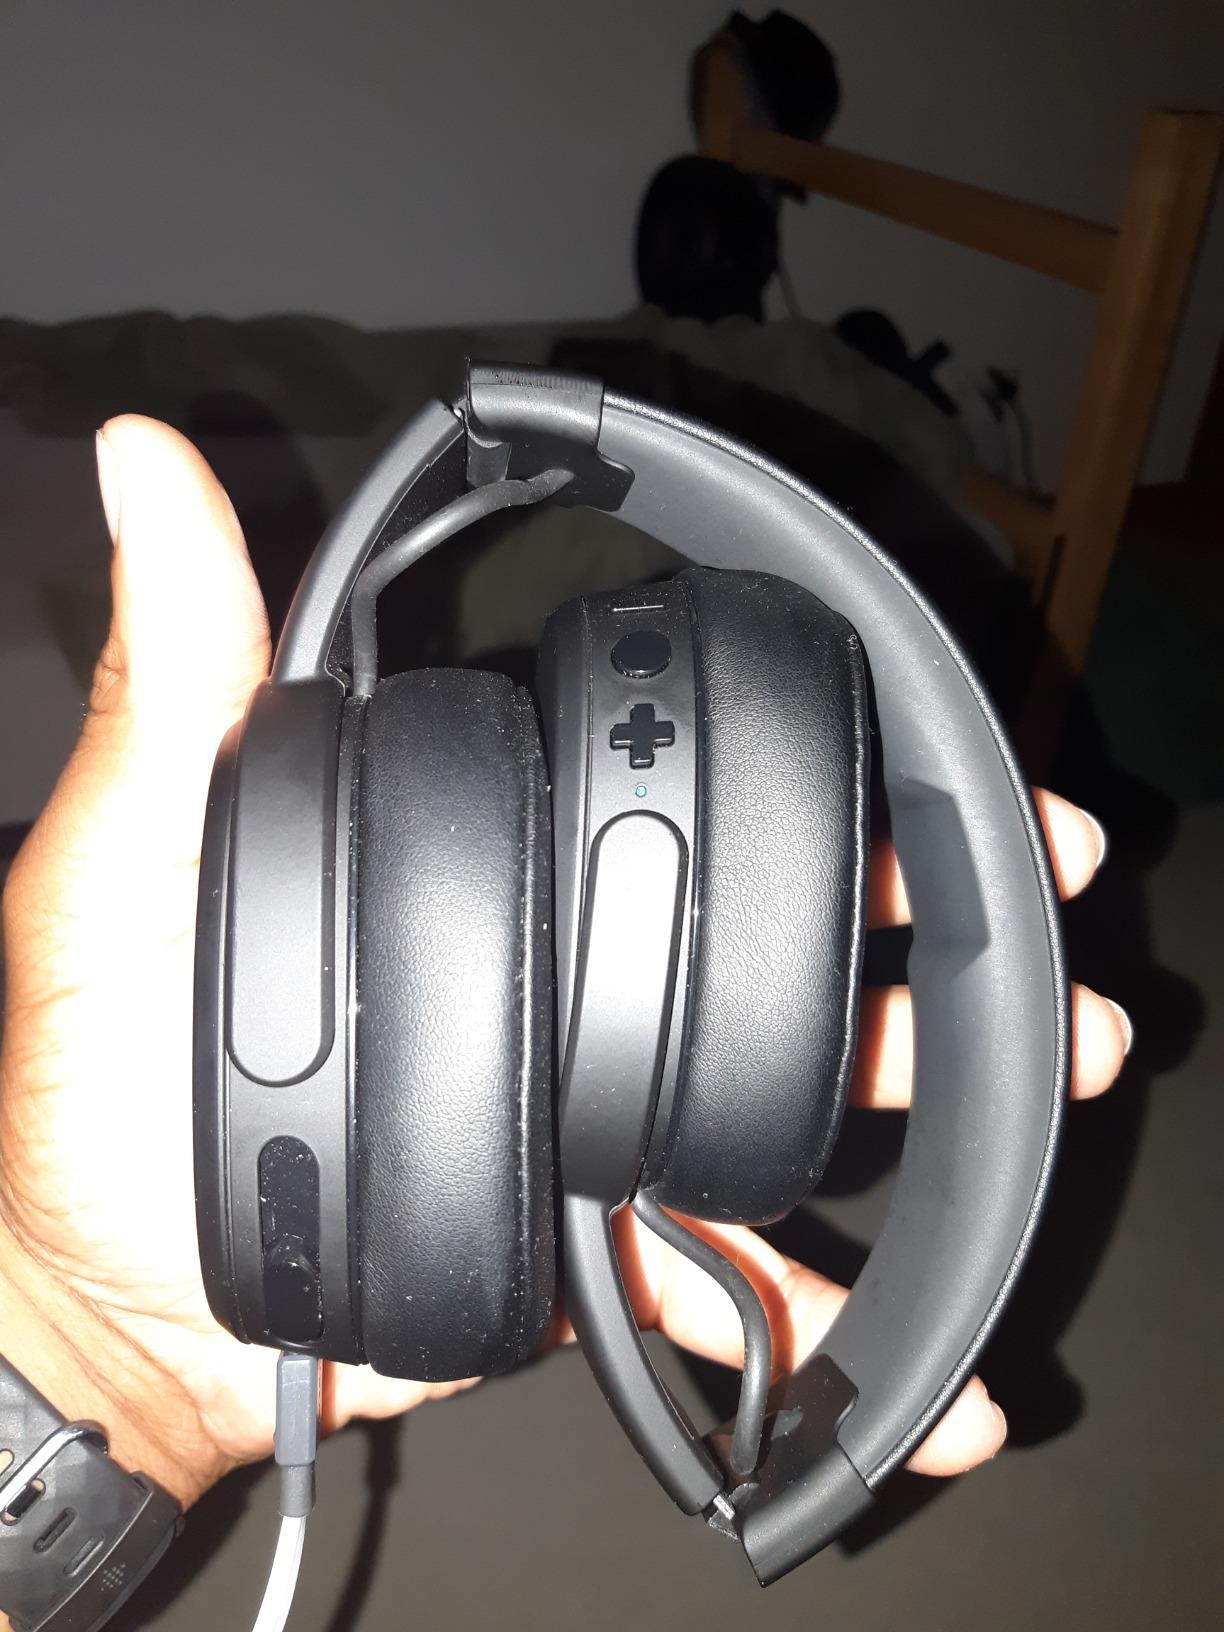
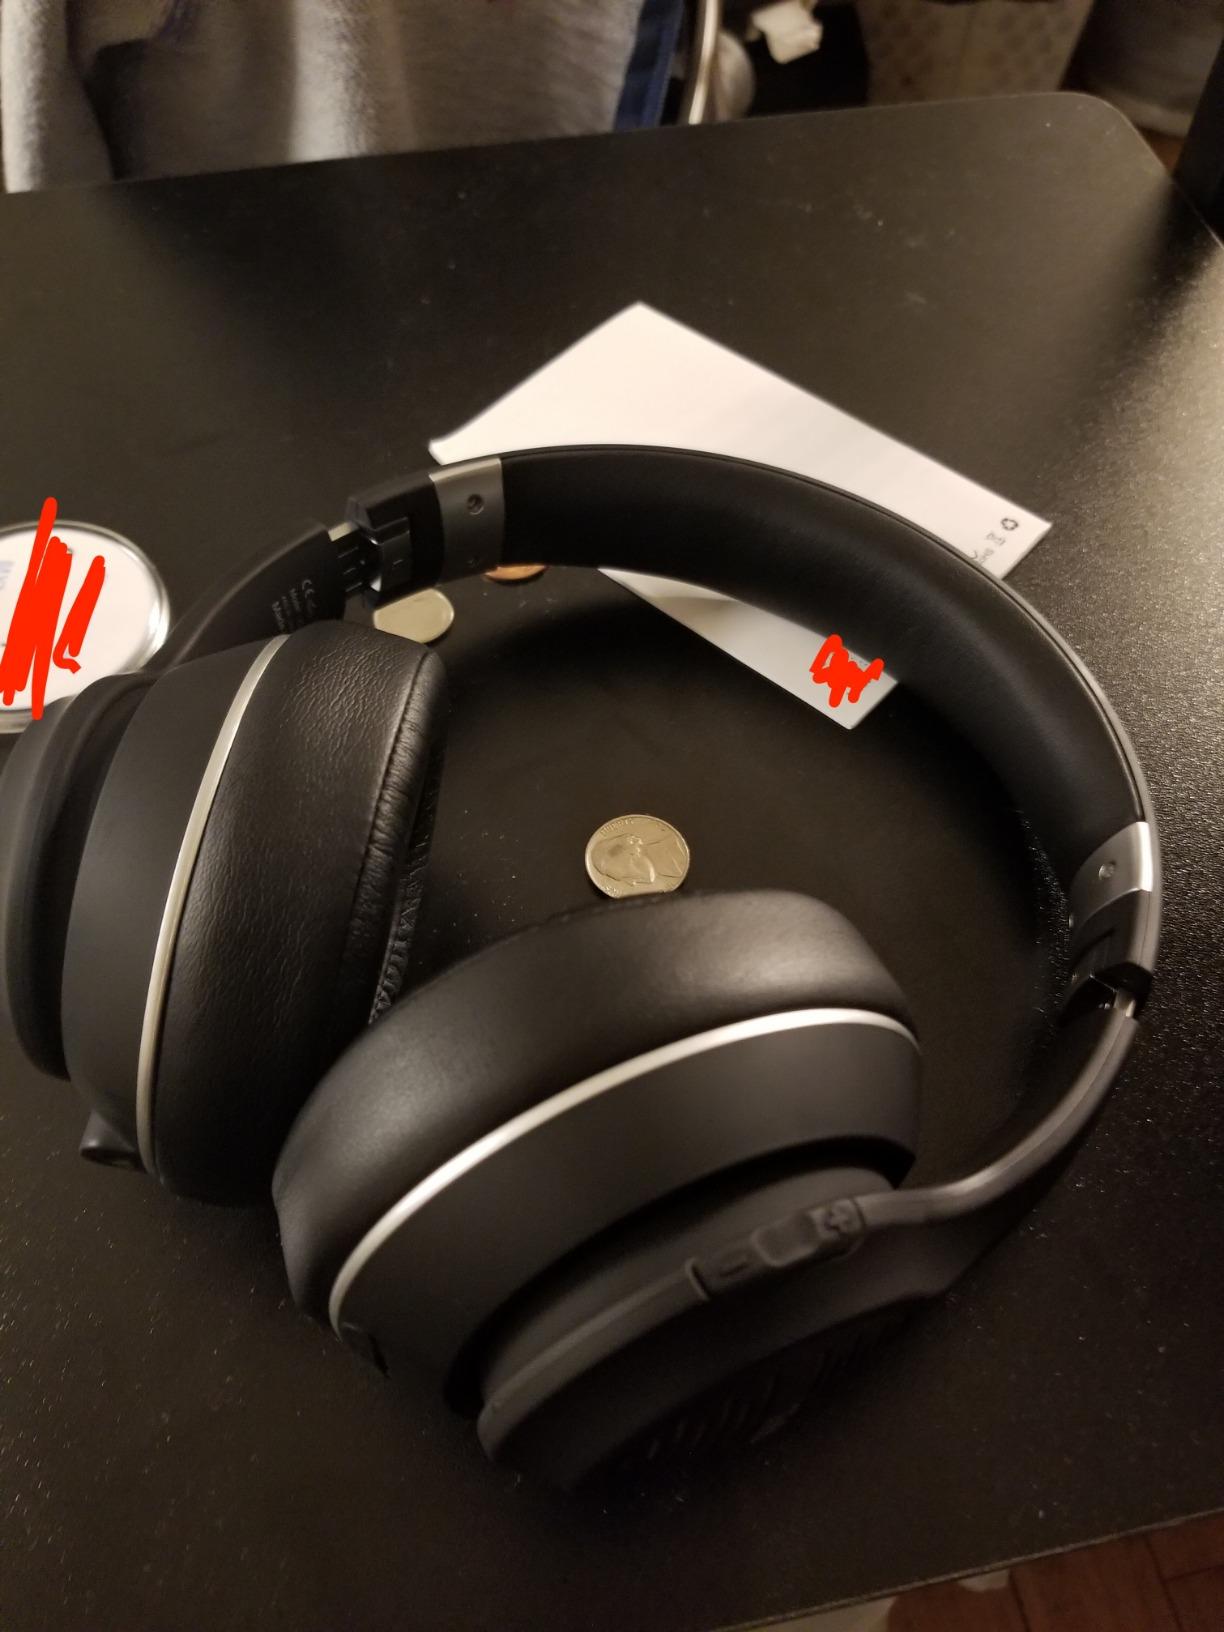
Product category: headphones
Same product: no